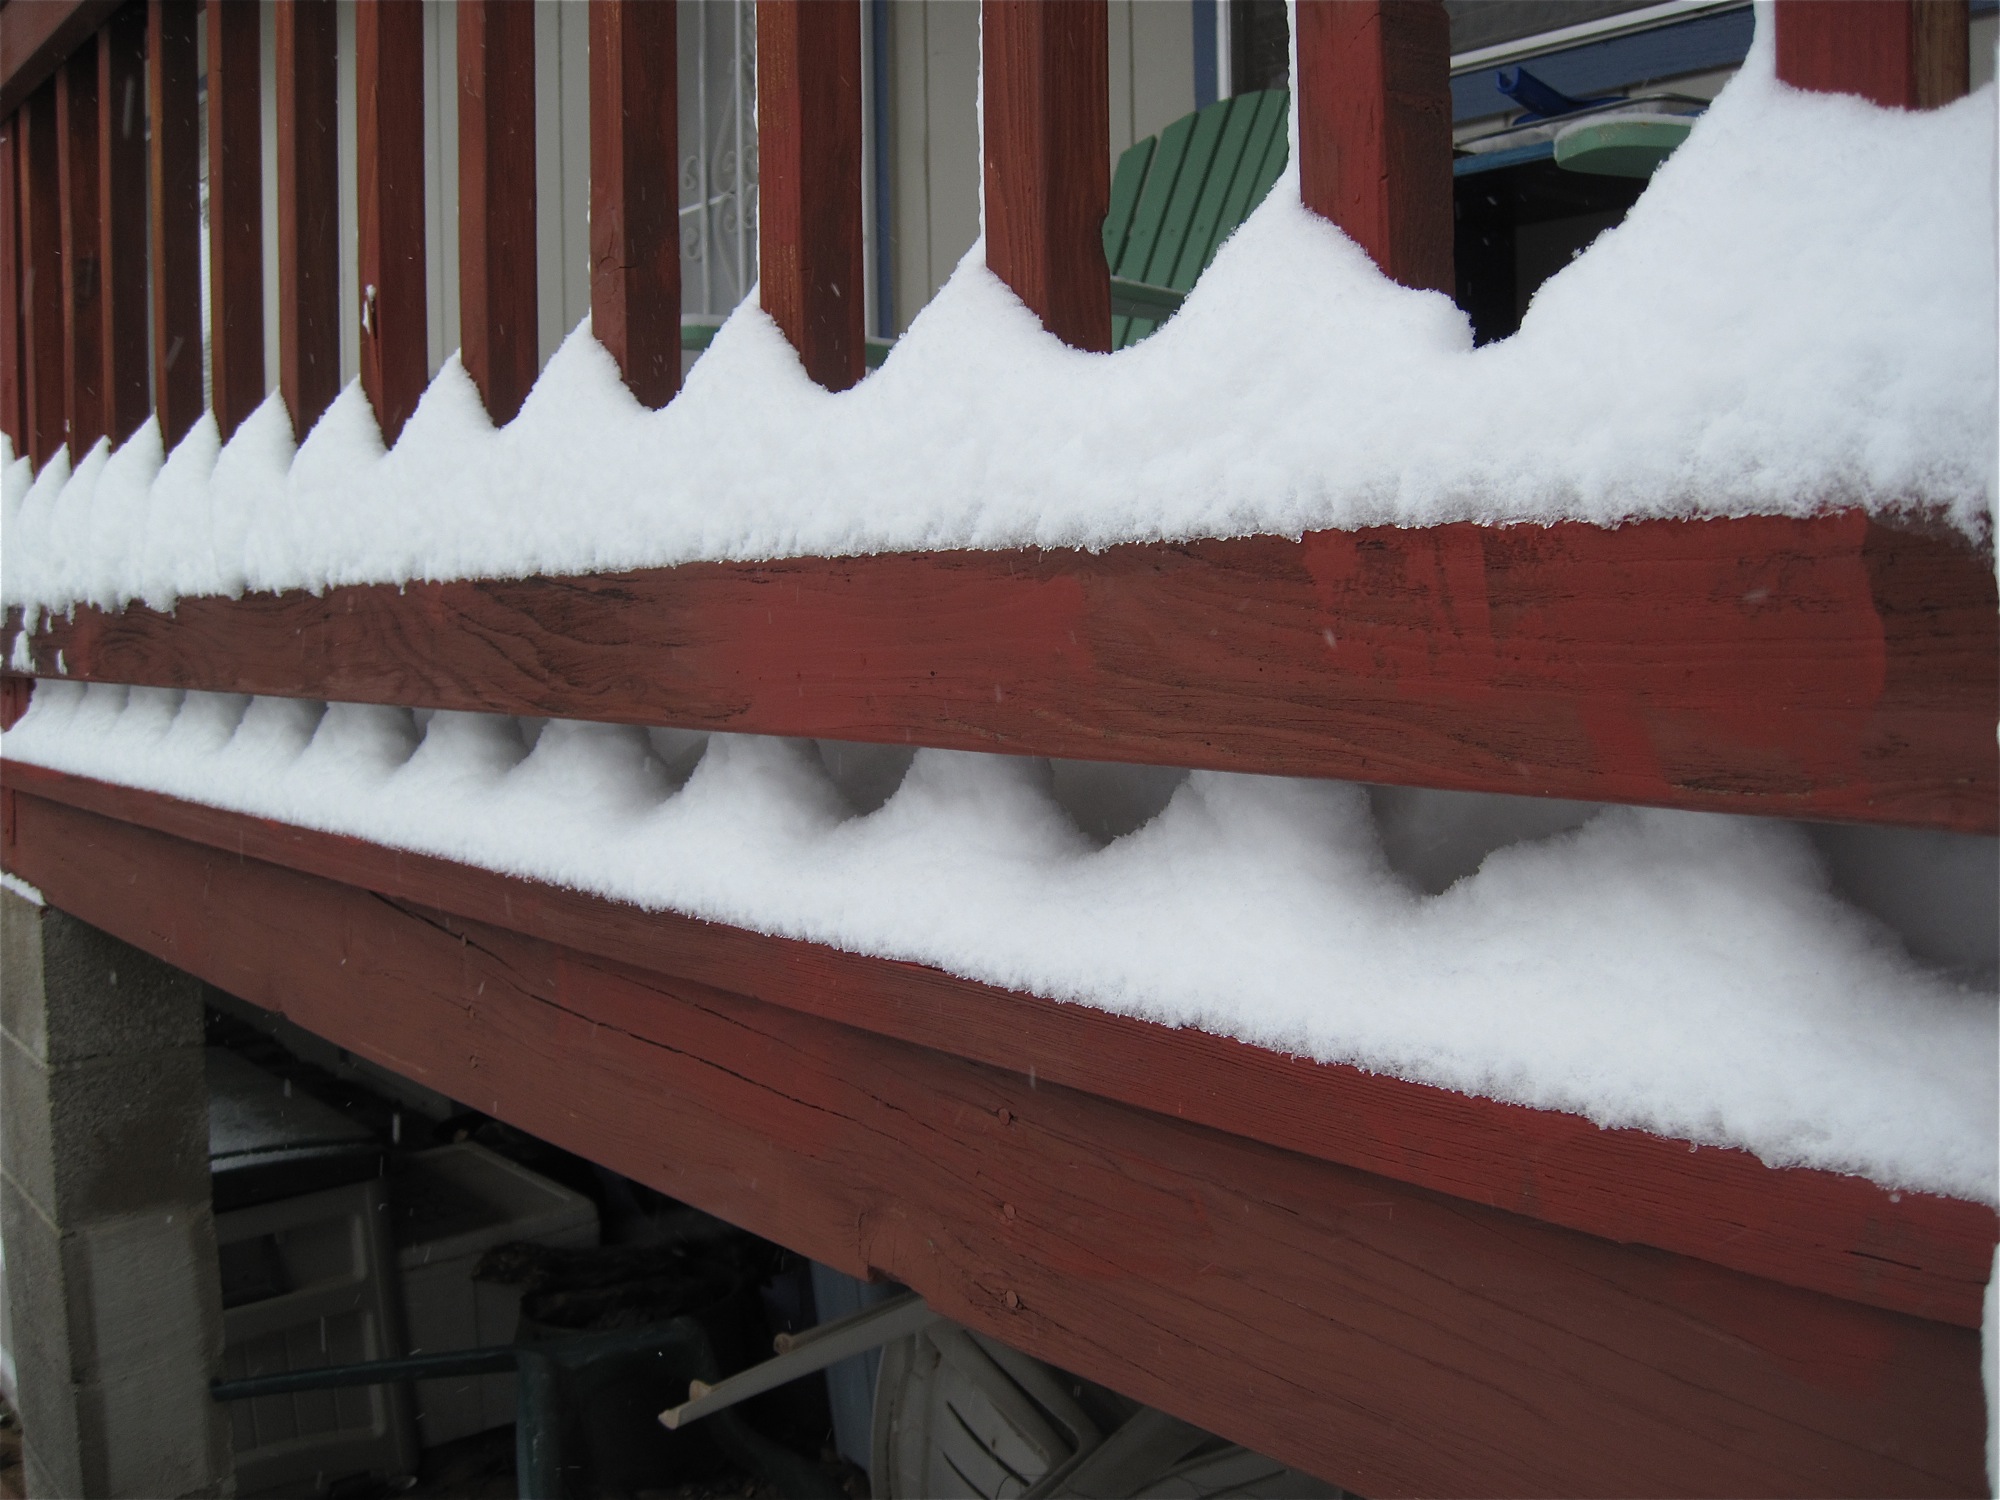
snow, wing, wood, roof, red, color, weather